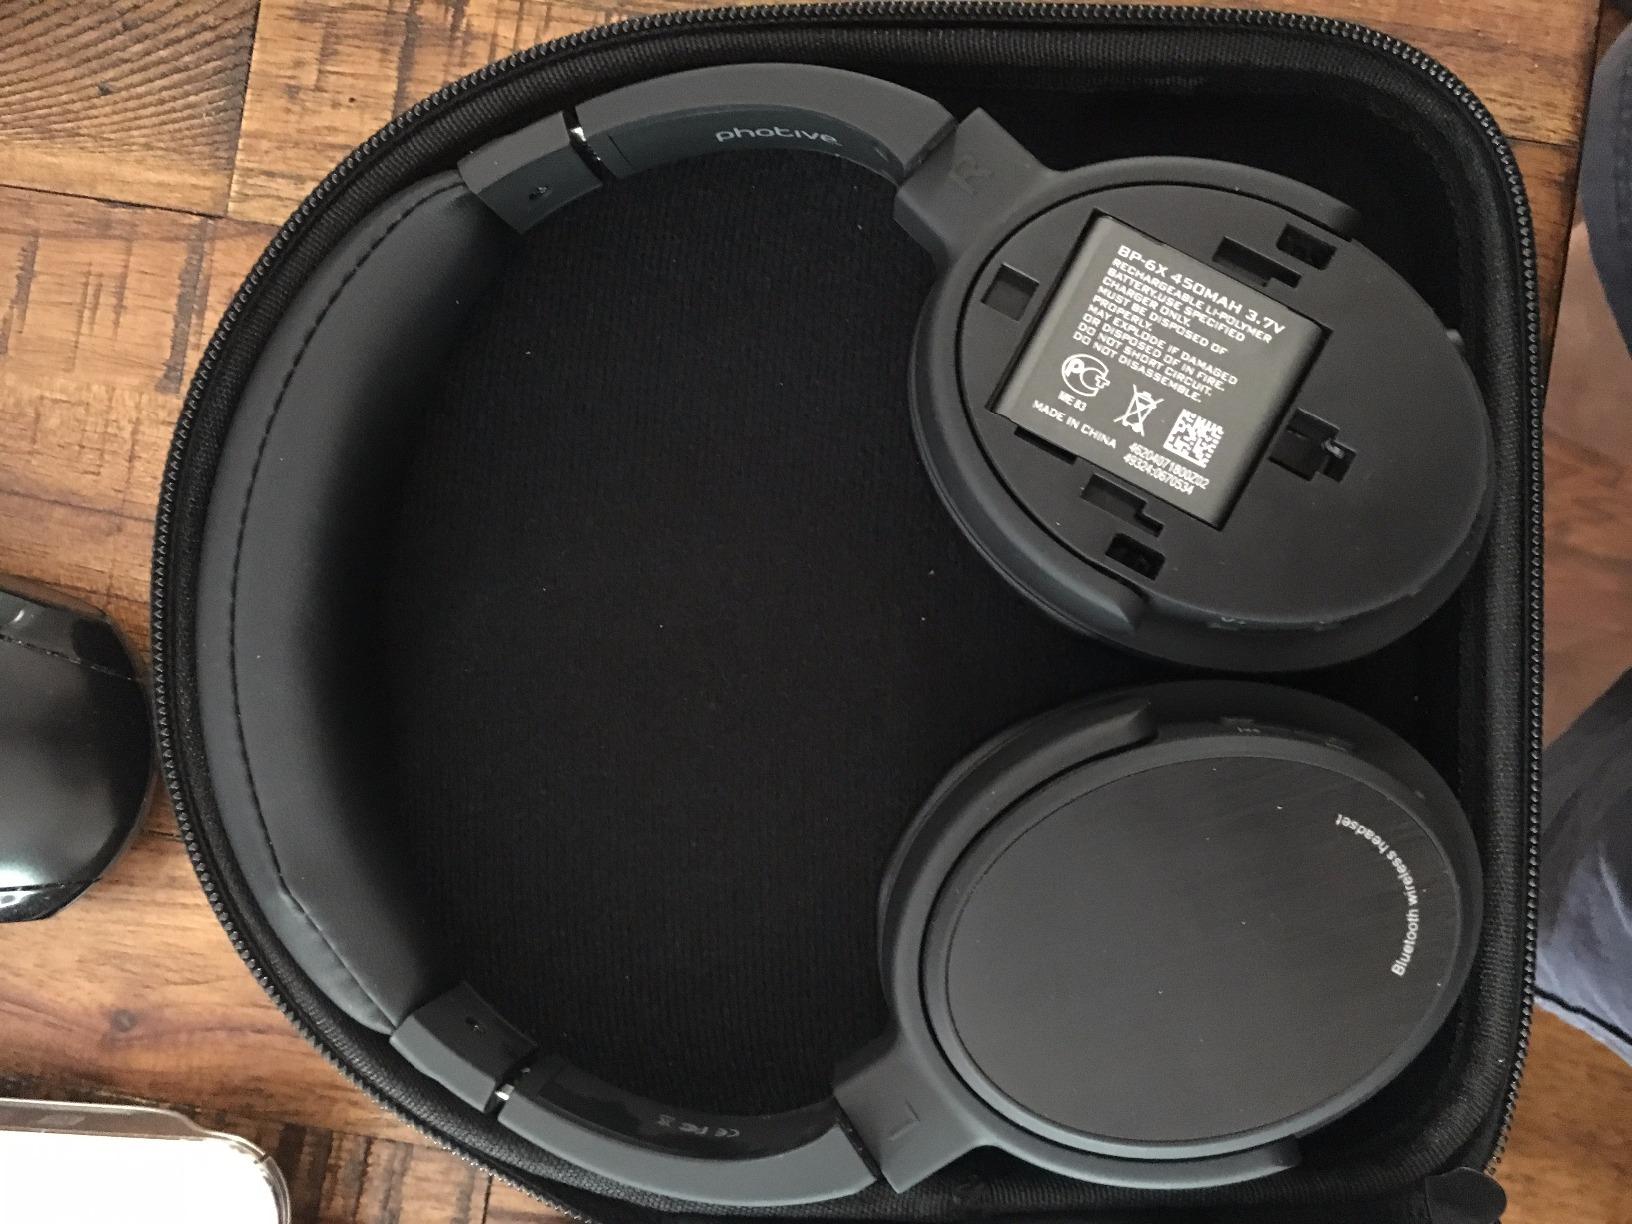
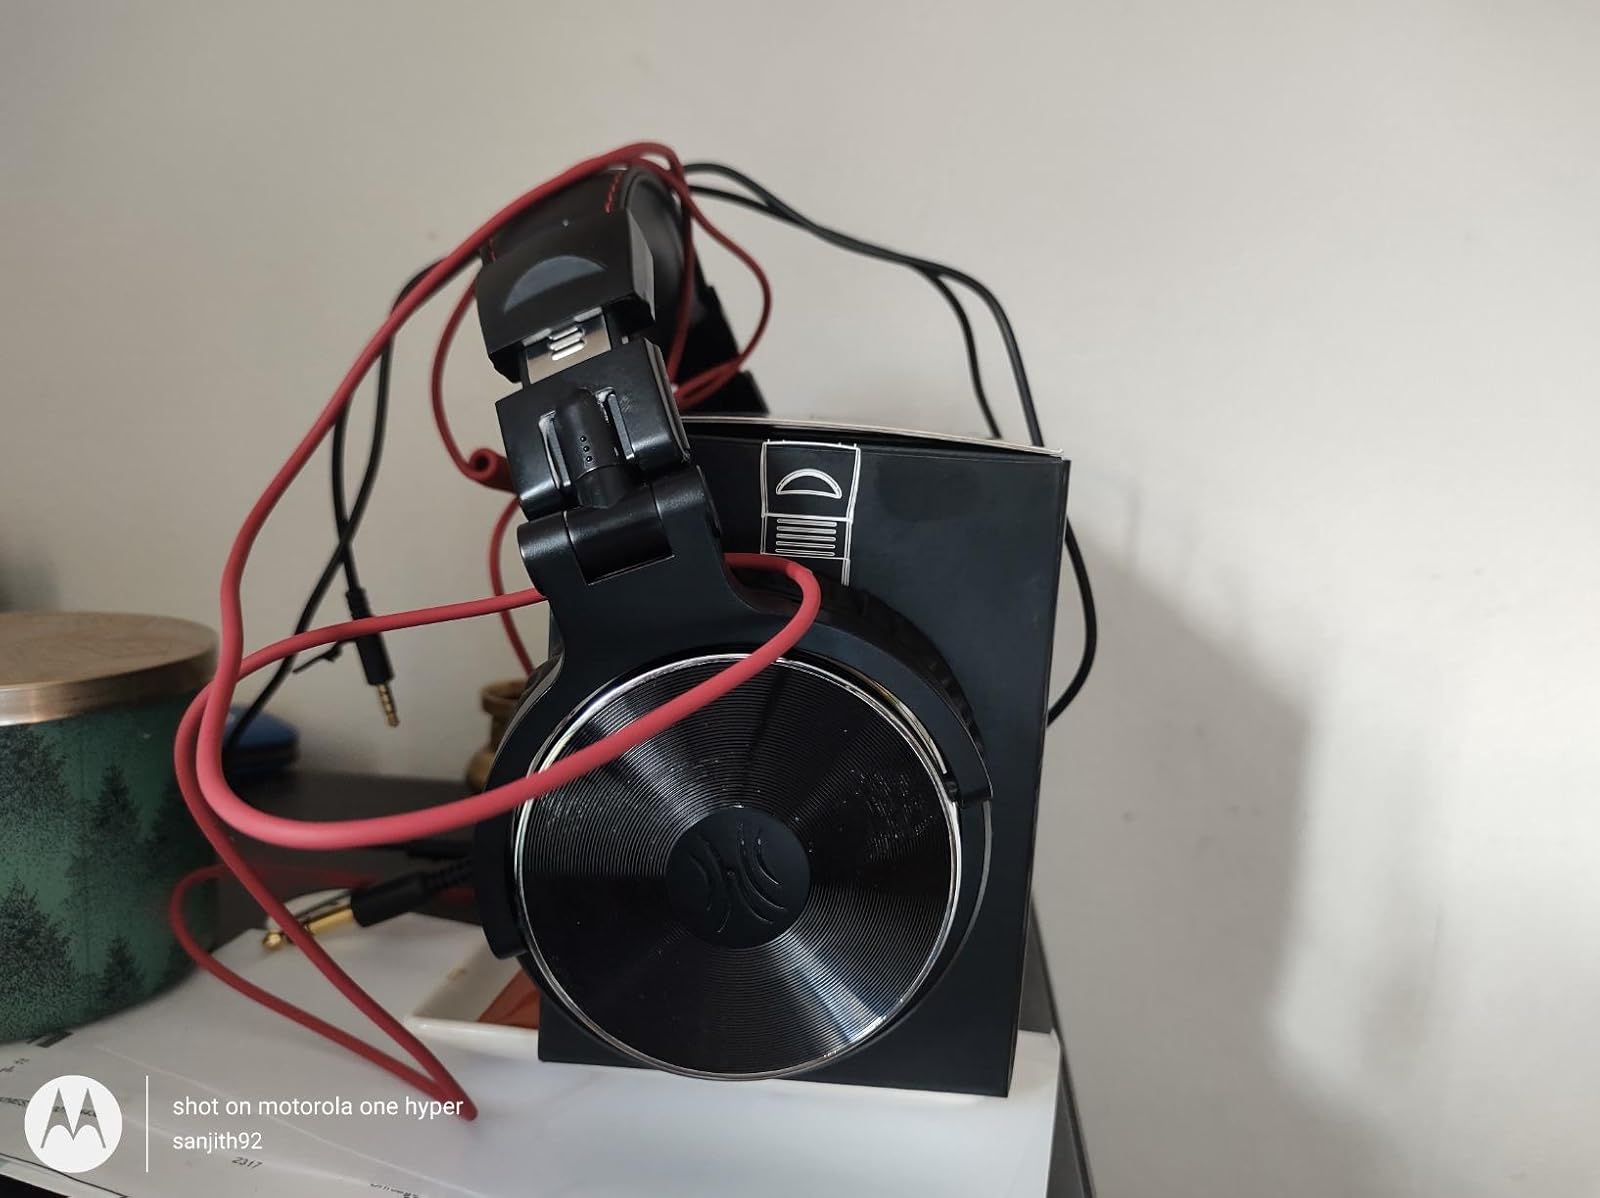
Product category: headphones
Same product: no